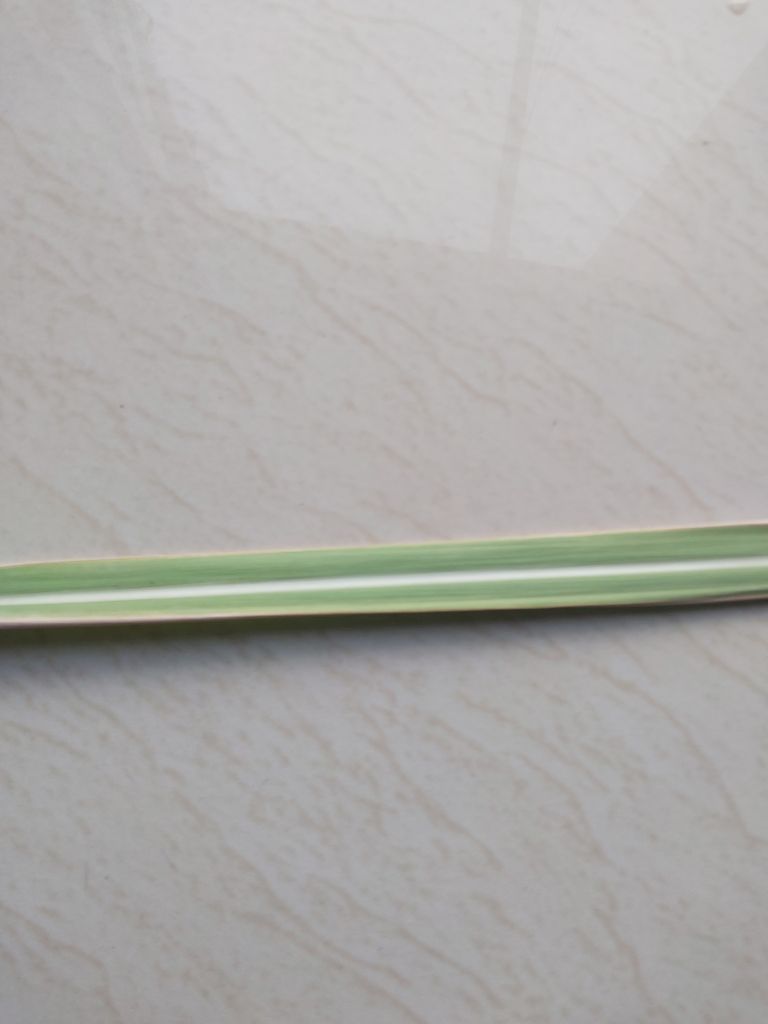
Label: BrownRust